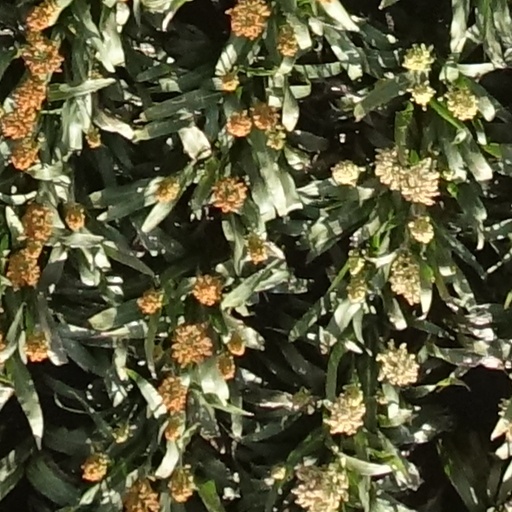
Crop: sorghum